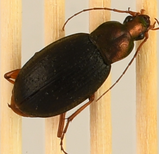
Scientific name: Chlaenius aestivus
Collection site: Smithsonian Environmental Research Center NEON (SERC), plot SERC_021